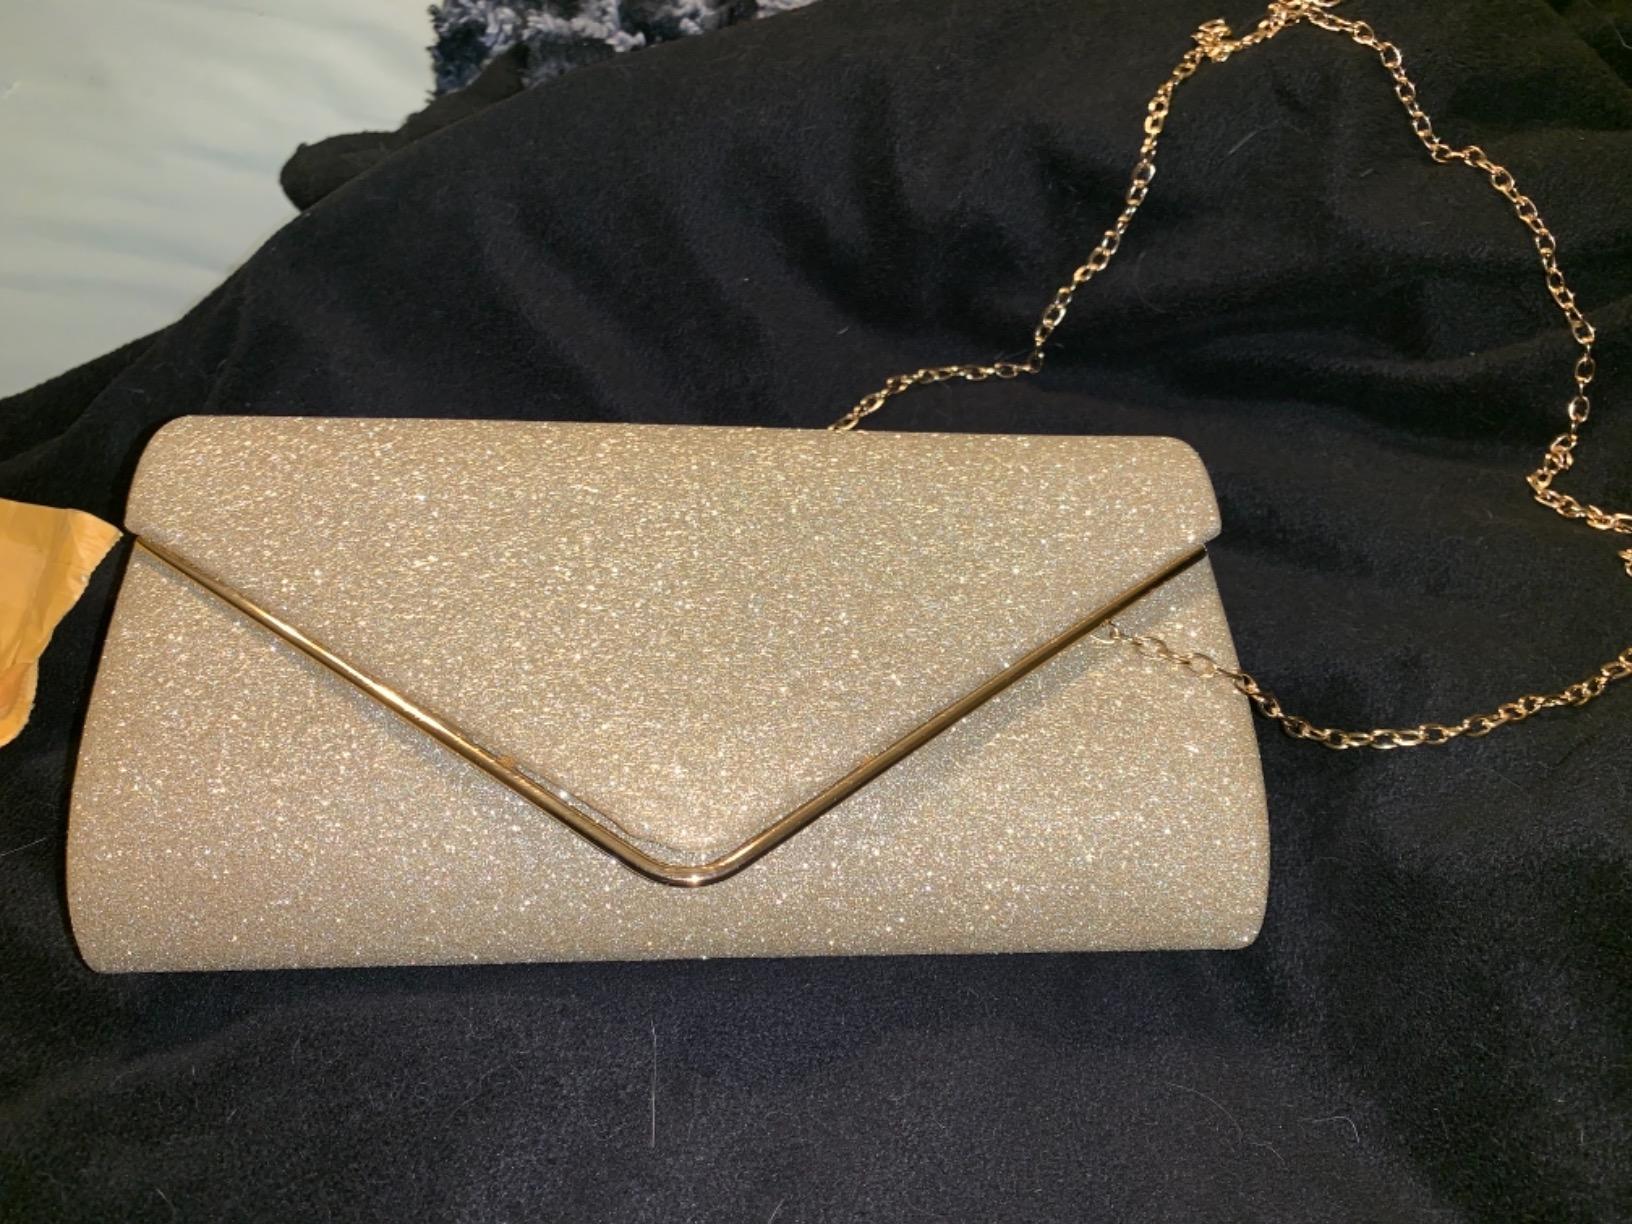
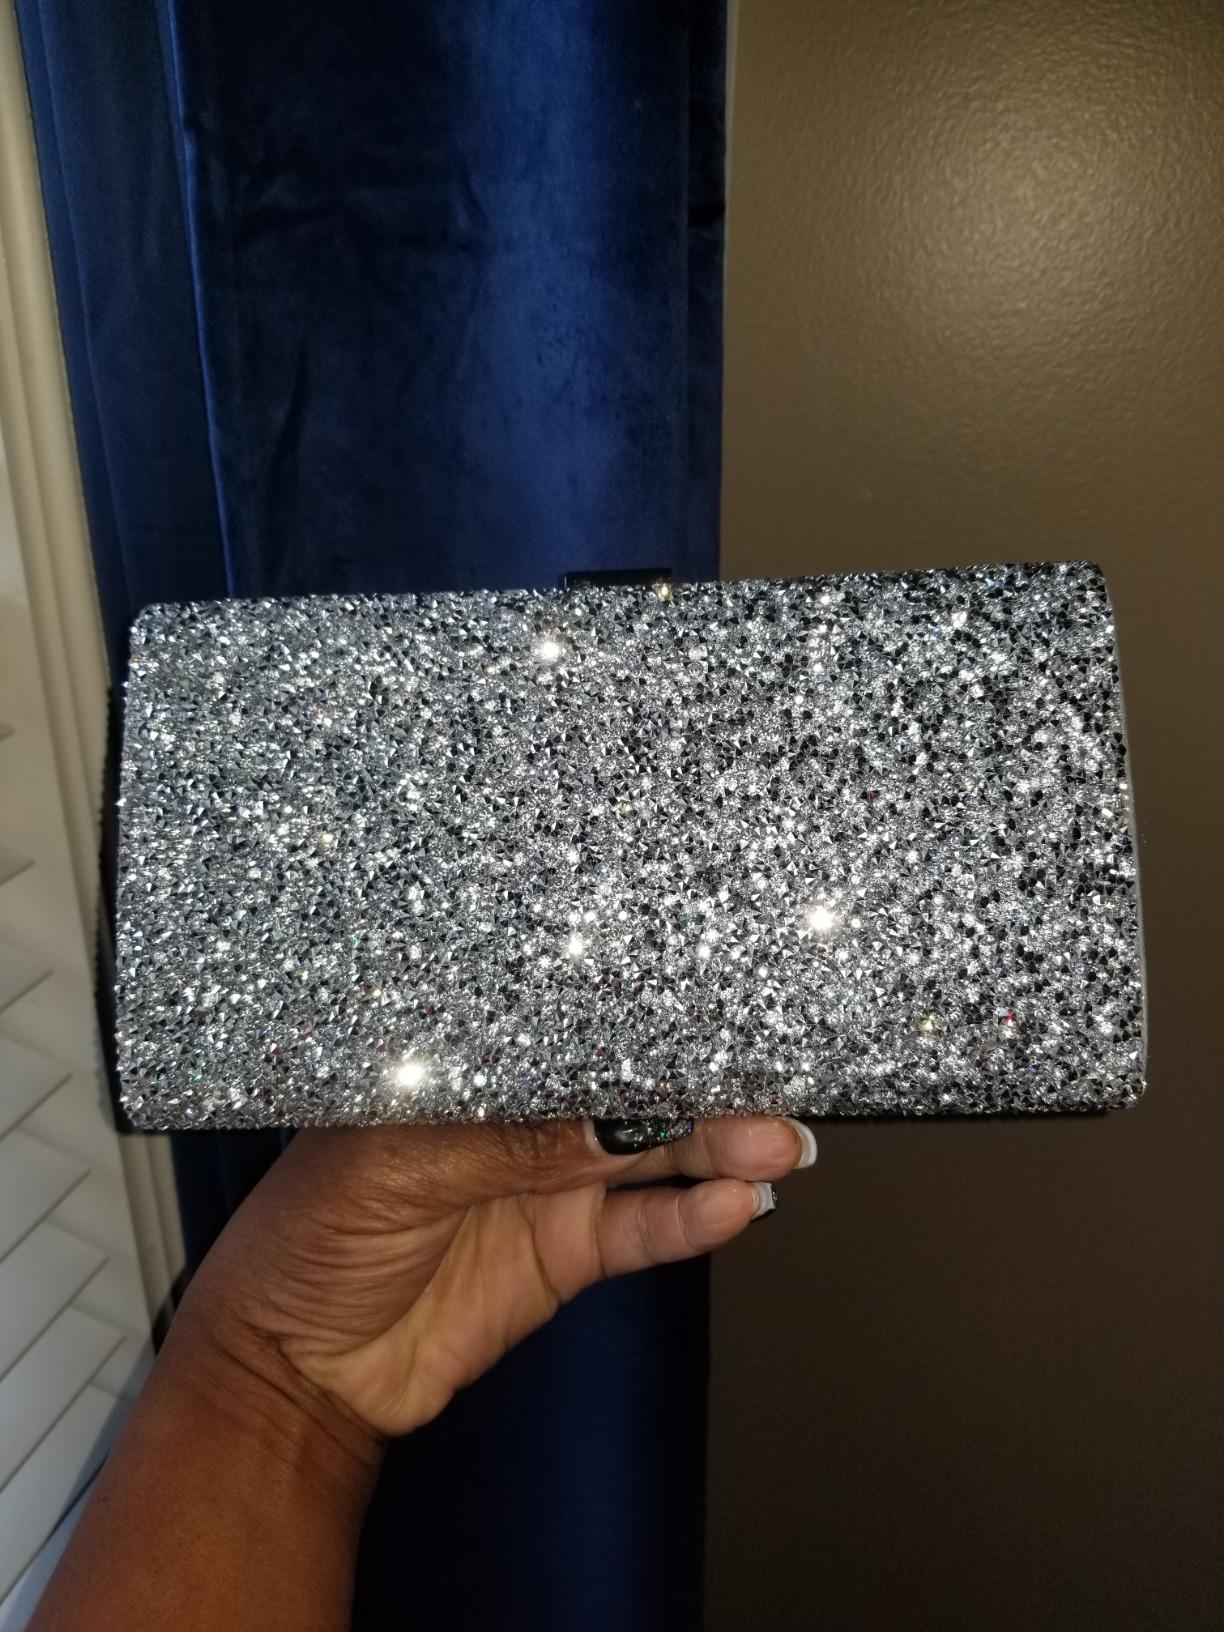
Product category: accessories_handbag
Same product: no